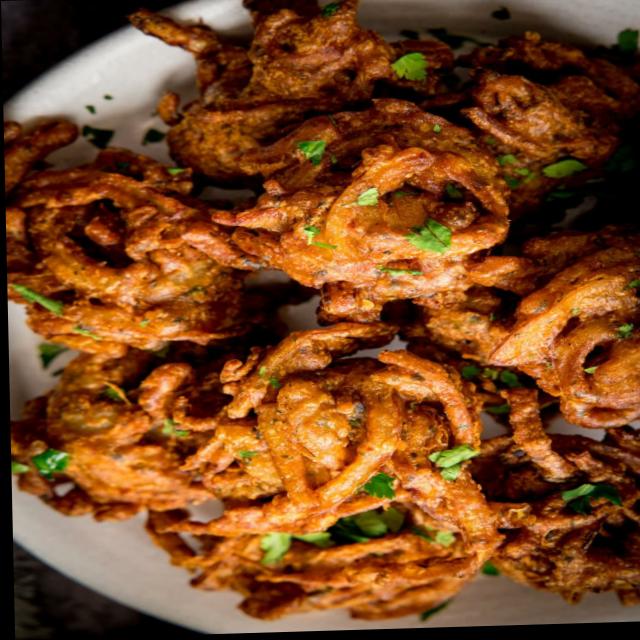
Dish: pakode